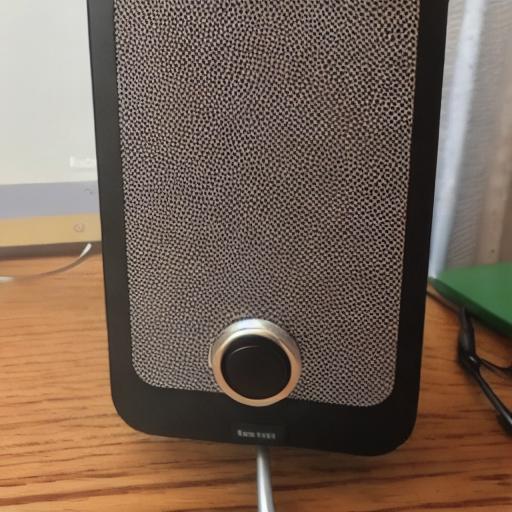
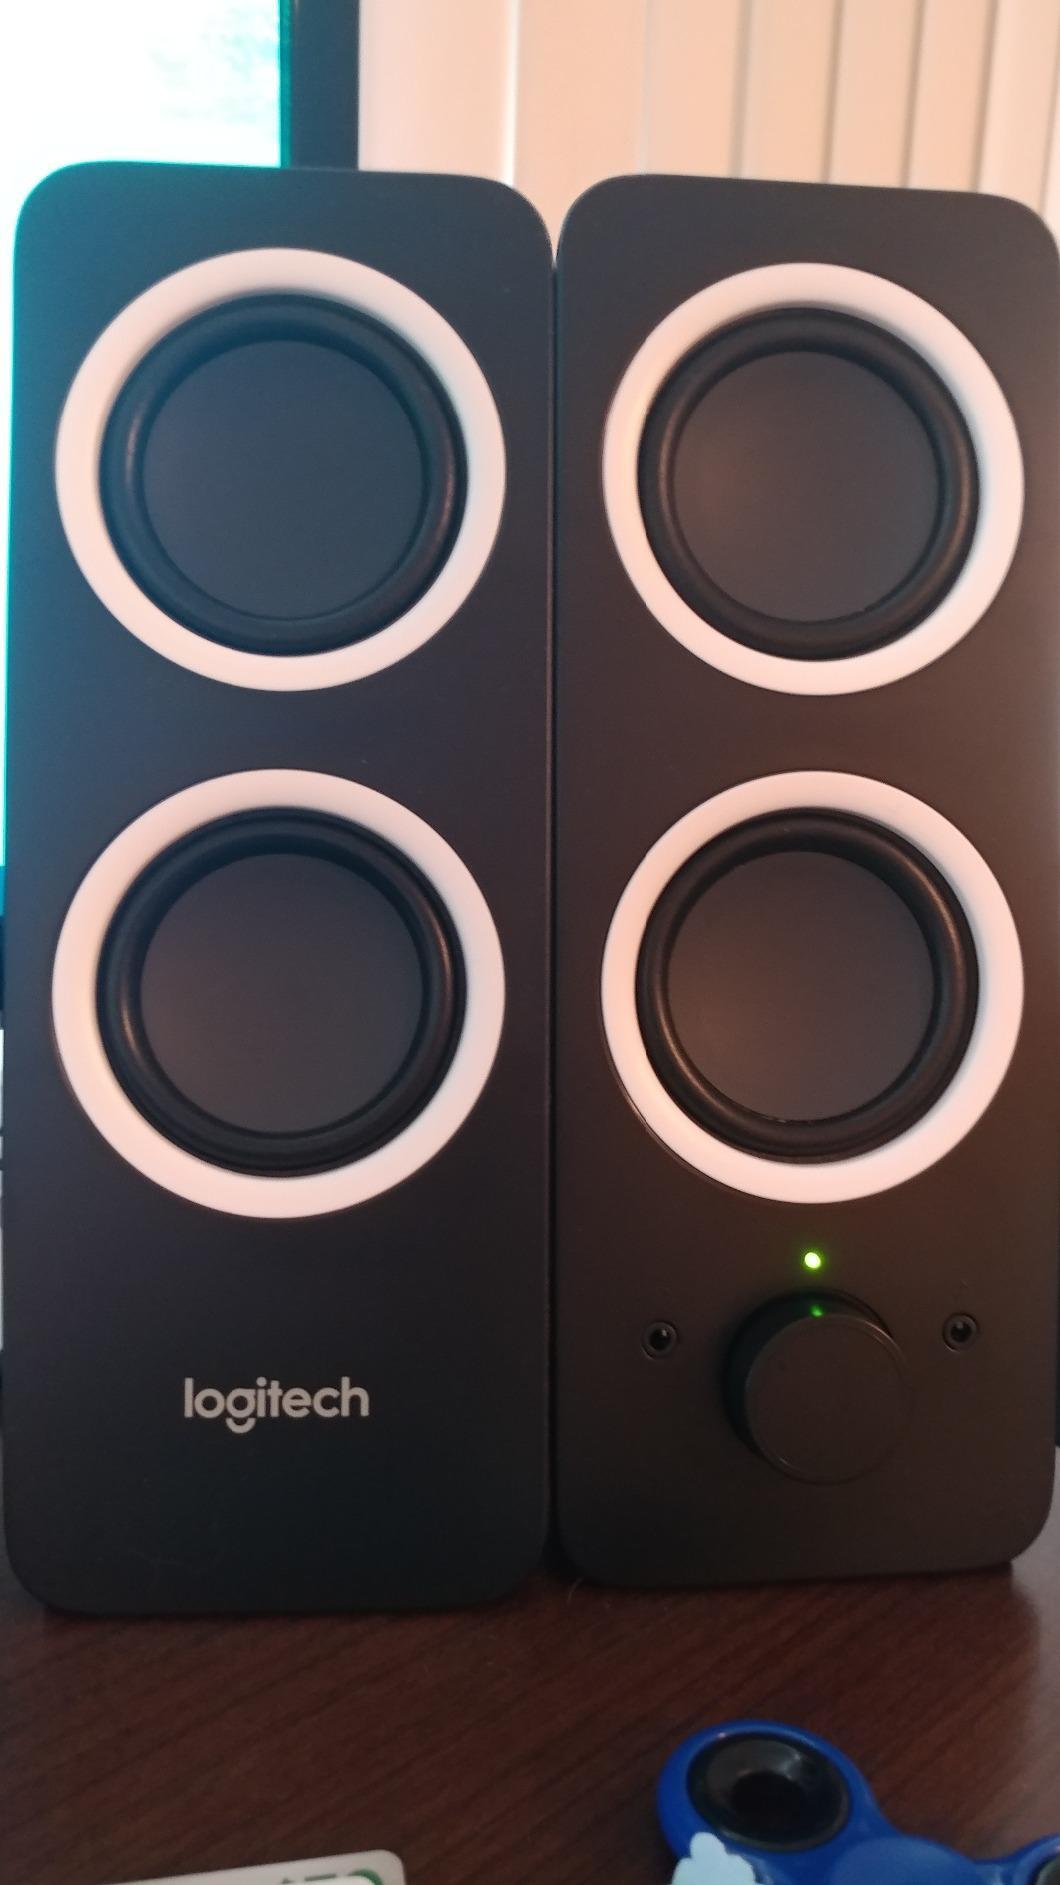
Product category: speaker
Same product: no